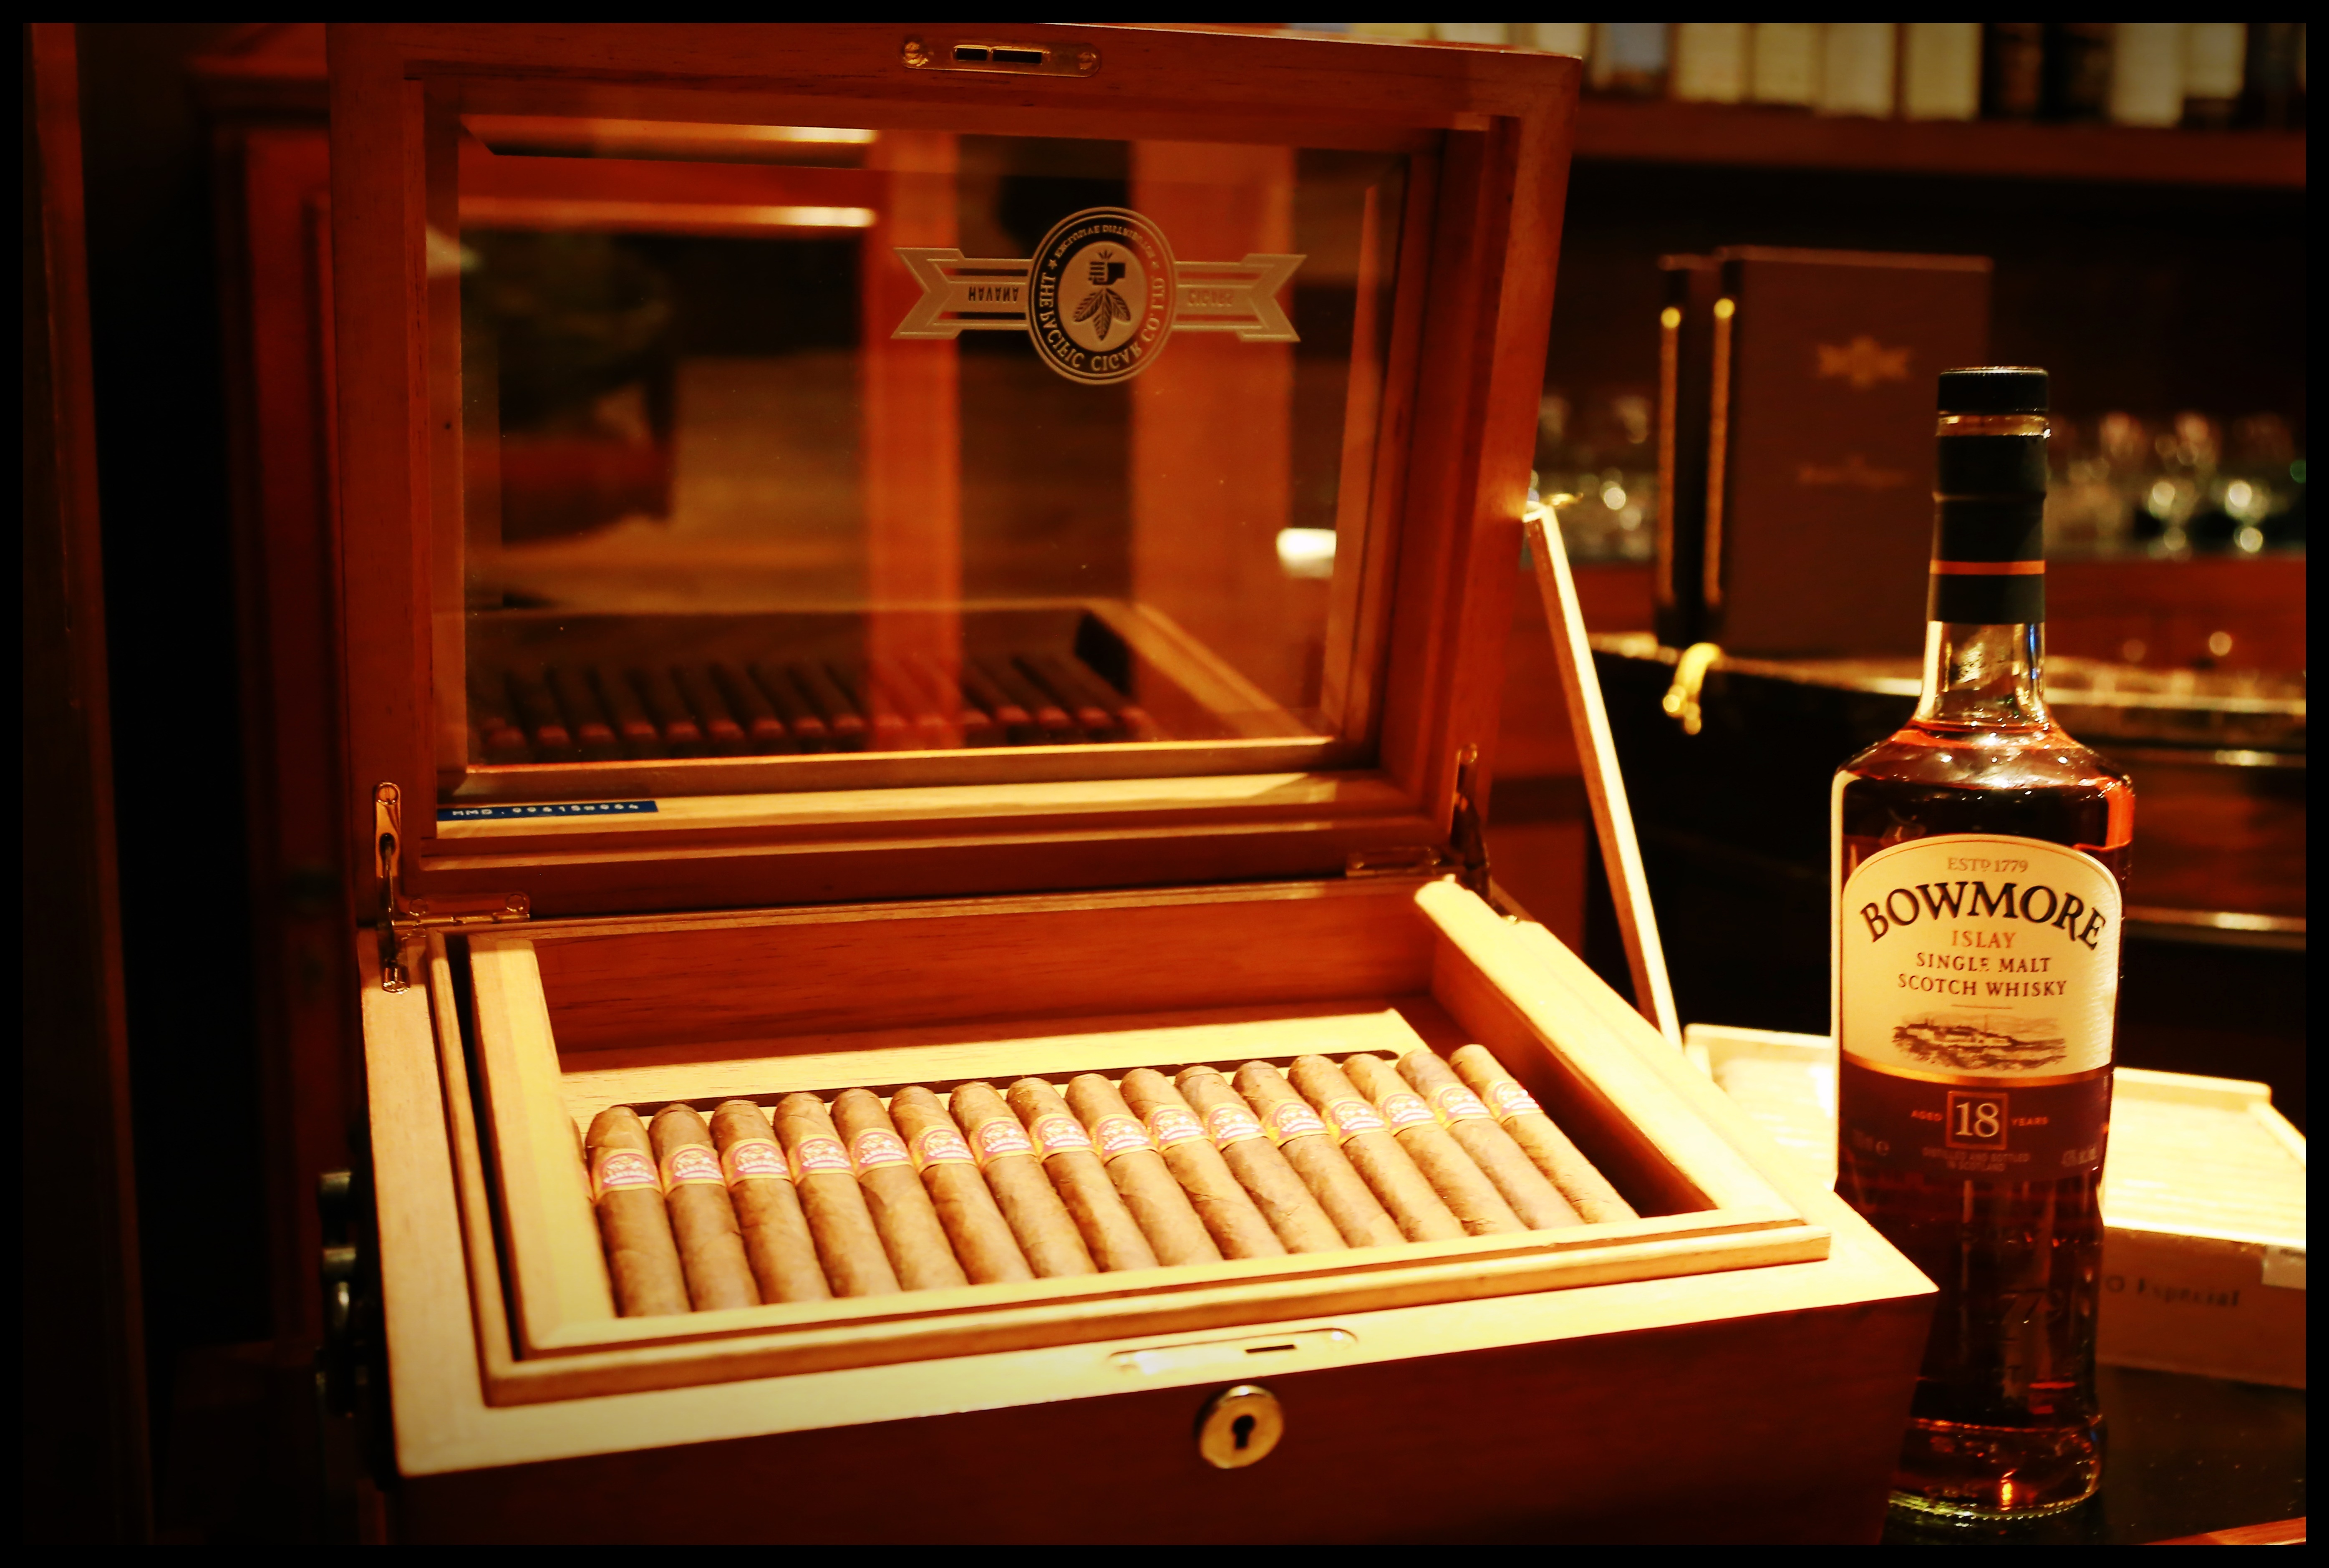
wood, smoking, drink, lighting, whiskey, cuba, spirit, tobacco, cigars, man made object, montecristo, ba na, bowmore, l kor